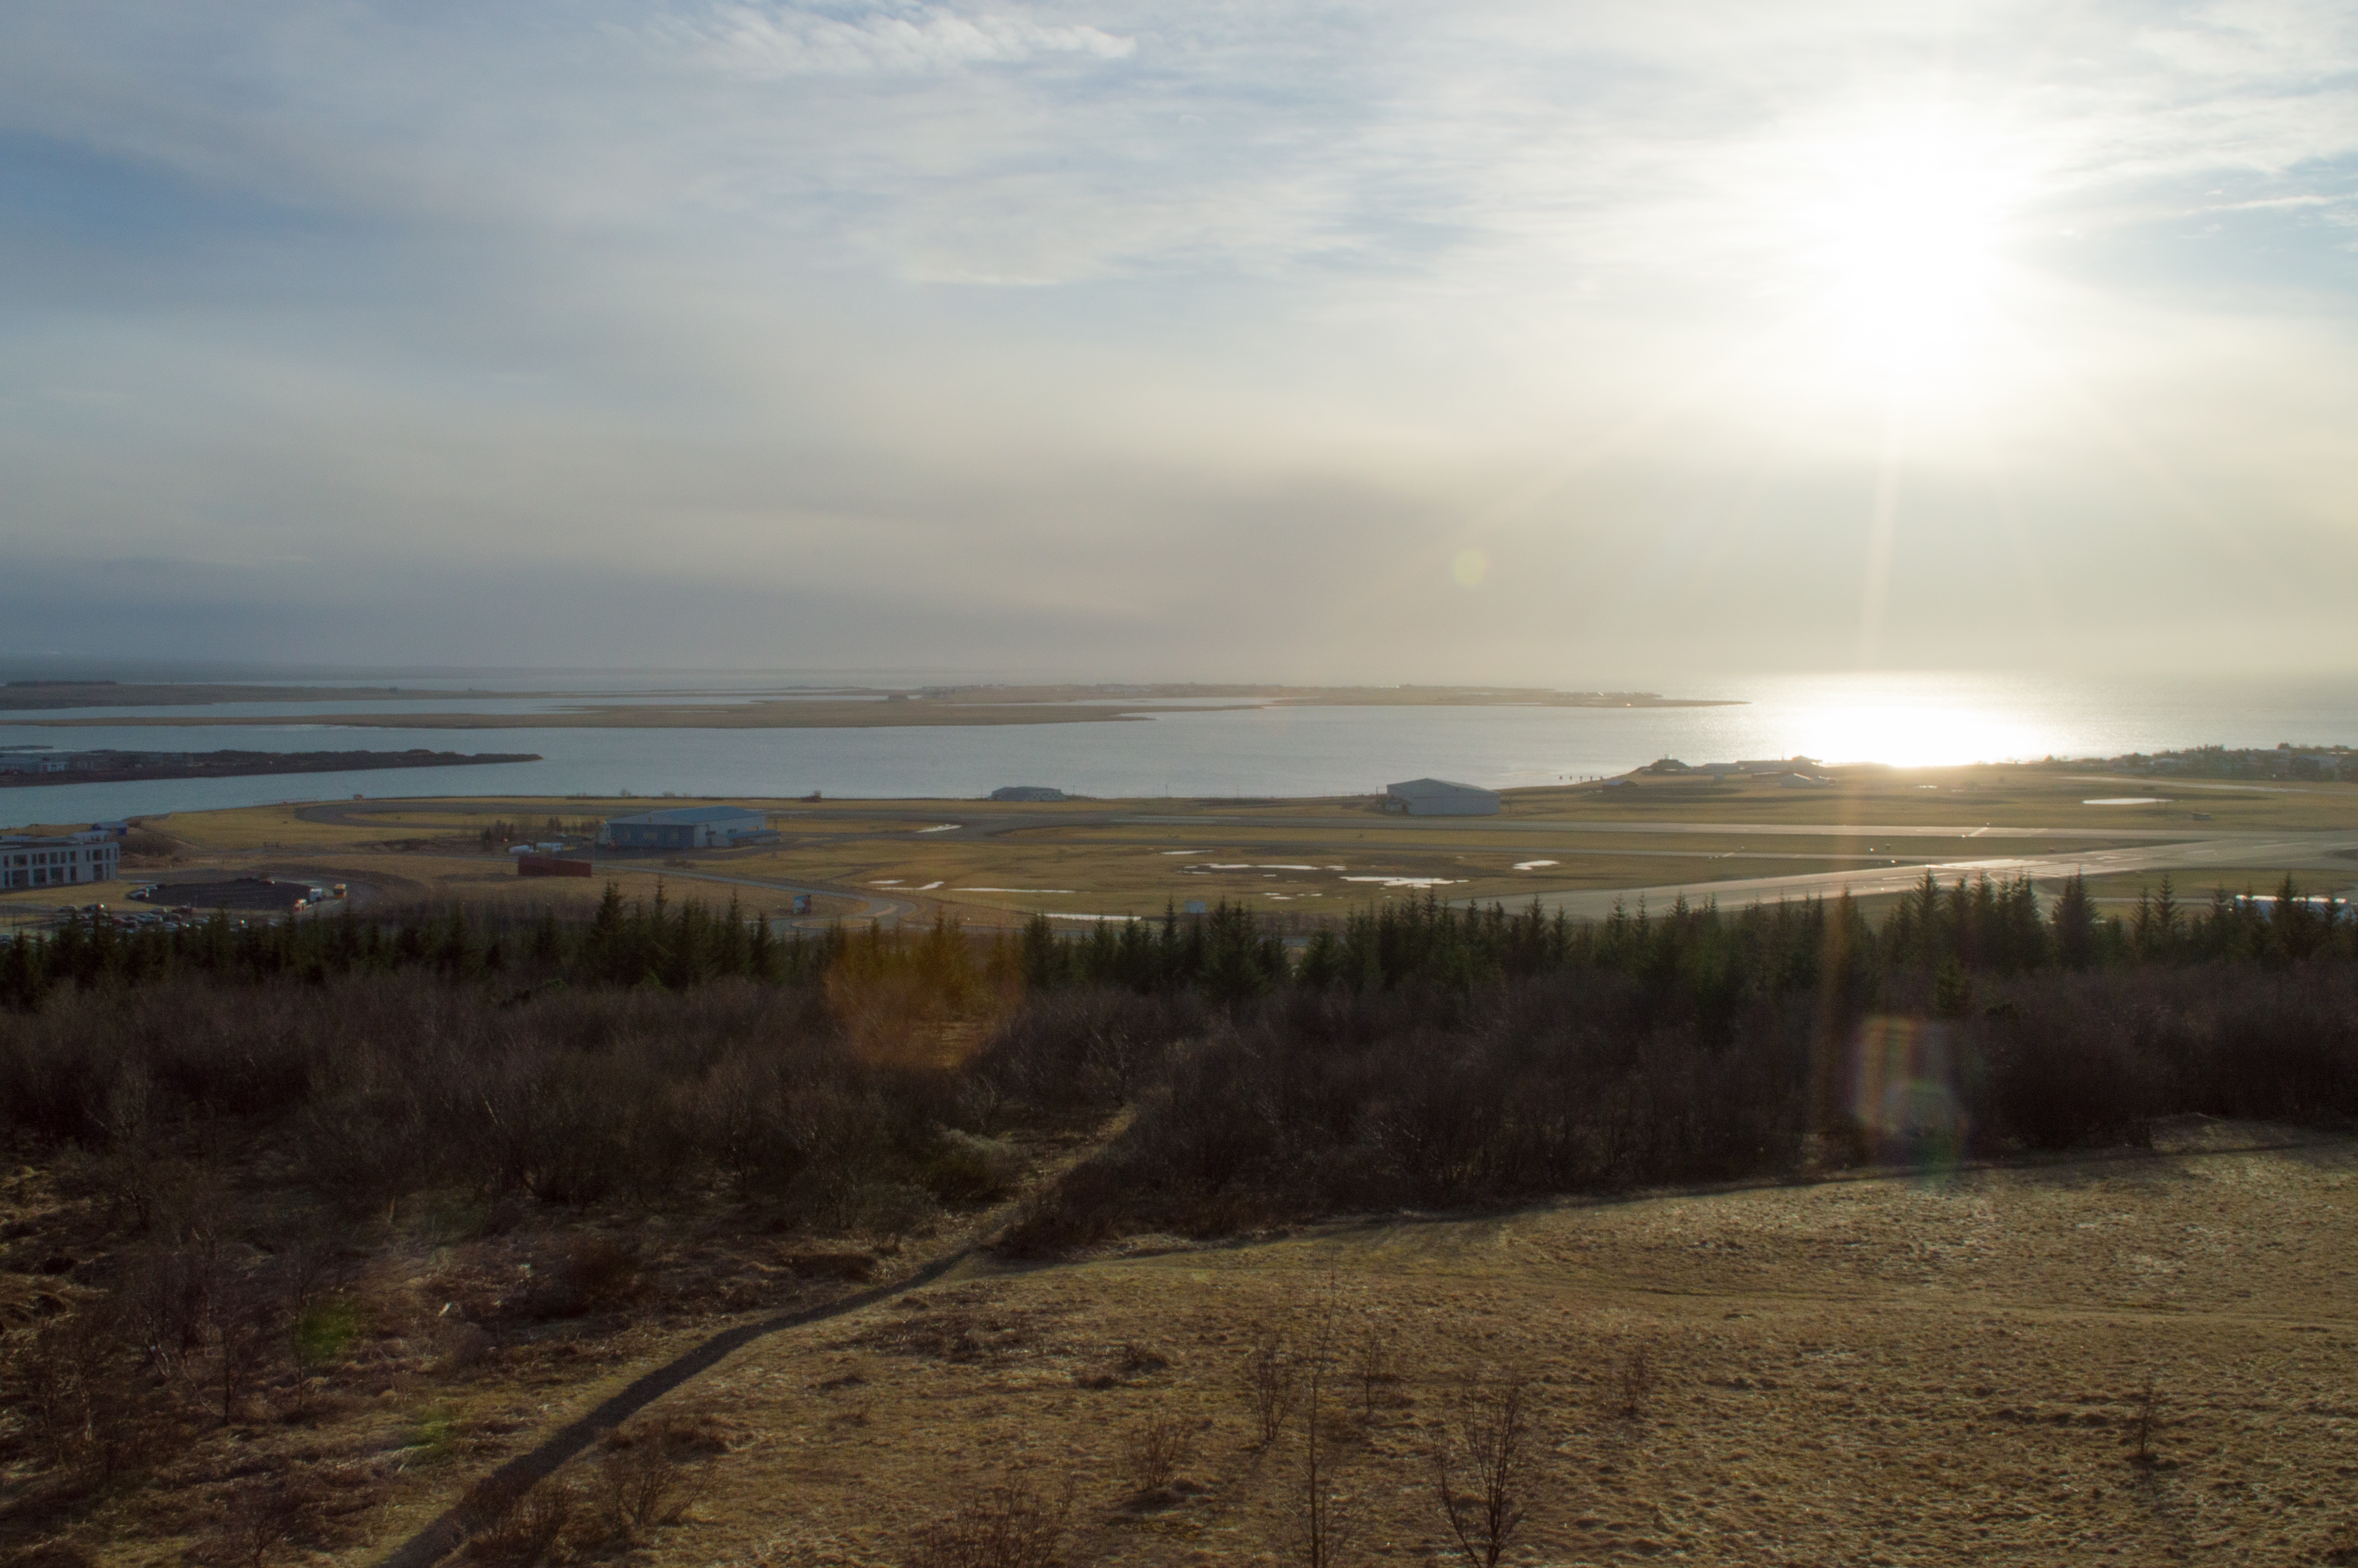
beach, landscape, sea, coast, sand, ocean, horizon, marsh, cloud, sky, sun, sunrise, sunset, sunlight, morning, hill, shore, wave, dawn, dusk, evening, reflection, bay, body of water, wetland, habitat, natural environment, atmospheric phenomenon